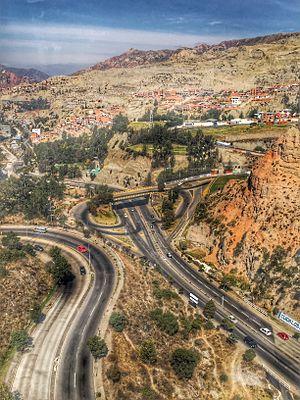
L'avenue Kantutani à La Paz, Bolivie.Español: Avenida Kantutani en La Paz, Bolivia.